Golden Boy (American TV series)

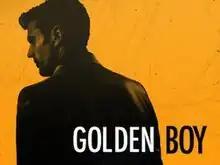

Golden Boy is an American crime drama television series created by Nicholas Wootton and produced by Berlanti Productions, Nicholas Wootton Productions, and Warner Bros. Television. CBS placed a series order on May 13, 2012. The series was originally broadcast on CBS from February 26 to May 14, 2013, airing Tuesdays at 10:00 pm ET.